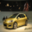
Label: automobile